Slovenia

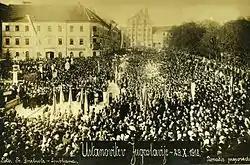
The proclamation of the State of Slovenes, Croats and Serbs at Congress Square in Ljubljana on 29 October 1918

The Slovene People's Party launched a movement for self-determination, demanding the creation of a semi-independent South Slavic state under Habsburg rule. The proposal was picked up by most Slovene parties, and a mass mobilization of Slovene civil society, known as the Declaration Movement, followed. This demand was rejected by the Austrian political elites; but following the dissolution of the Austro-Hungarian Empire in the aftermath of the First World War, the National Council of Slovenes, Croats and Serbs took power in Zagreb on 6 October 1918. On 29 October, independence was declared by a national gathering in Ljubljana, and by the Croatian parliament, declaring the establishment of the new State of Slovenes, Croats, and Serbs.